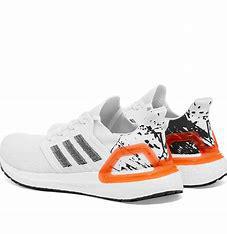
Brand: Adidas
Model: Ultra Boost 20